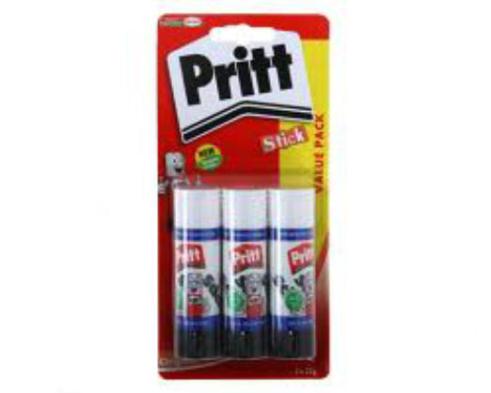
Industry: Necessities